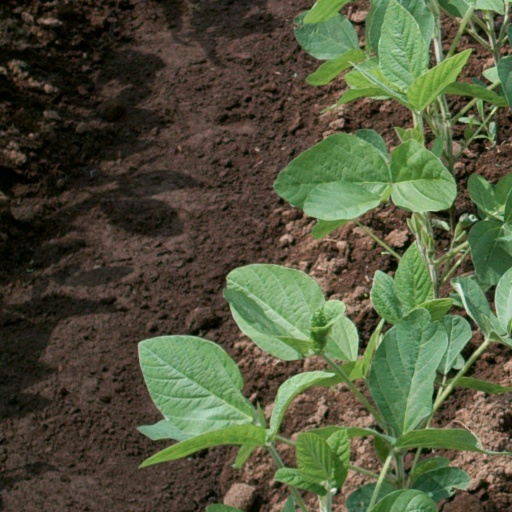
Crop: soybean